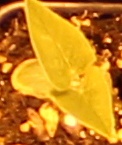
Label: Soybean